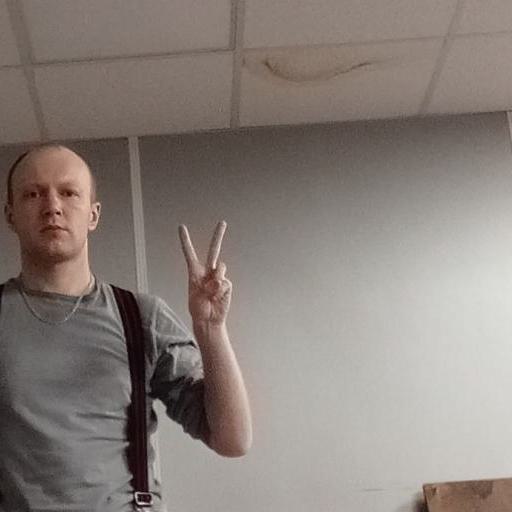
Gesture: peace